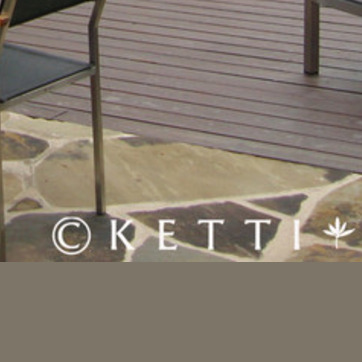
Material: stone